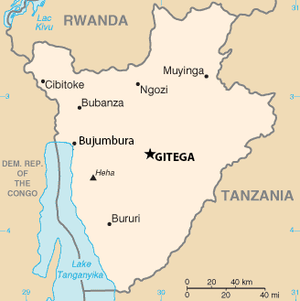
Une tentative de coup d'État a été perpétrée au Burundi le 13 mai 2015, dirigée par le général Godefroid Niyombare. Elle s'inscrit dans la continuité des contestations débutées le 26 avril 2015 après l'annonce de la candidature du président Pierre Nkurunziza à un troisième mandat, candidature jugée anticonstitutionnelle par une partie de la population. La Constitution burundaise indique en effet que le mandat présidentiel n'est renouvelable qu'une fois. Il s'agit de la cinquième tentative de coup d'État au Burundi depuis 1966.